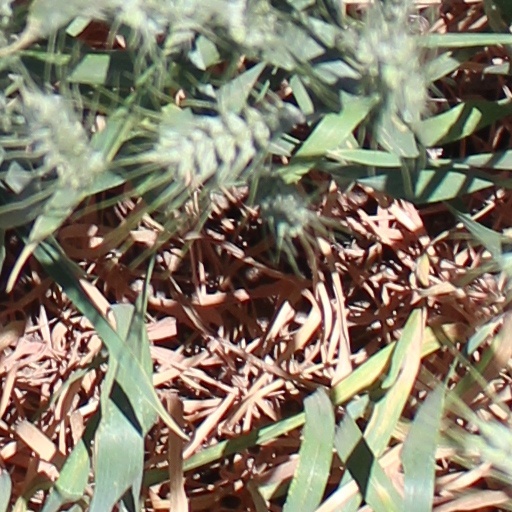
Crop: wheat